Ek Phool Do Mali

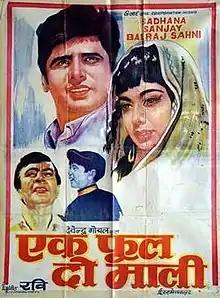
Film poster

Ek Phool Do Mali (transl. "One Flower Two Gardeners") is a 1969 Indian Hindi film directed by Devendra Goel. The film is based on the book "Do Kadam Aage" by Sampat Lal Purohit. The film was a Blockbuster and second highest grossing movie of 1969 along with "Aradhana" & "Do Raaste". Balraj Sahni earned a Filmfare nomination as Best Supporting Actor. The story was miscredited to Mushtaq Jalili, and is said to have been an inspired adaptation of the 1961 Hollywood classic "Fanny", which is debated. The film was remade in Turkish as "Evlat" in 1972.